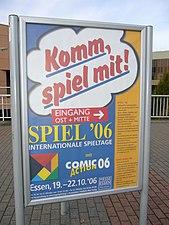
Le Internationale Spieltage SPIEL est un salon dédié aux jeux de société qui a lieu tous les ans durant 4 jours. Il se tient à Essen en Allemagne au mois d'octobre, au parc des expositions de la ville : Messe Essen.